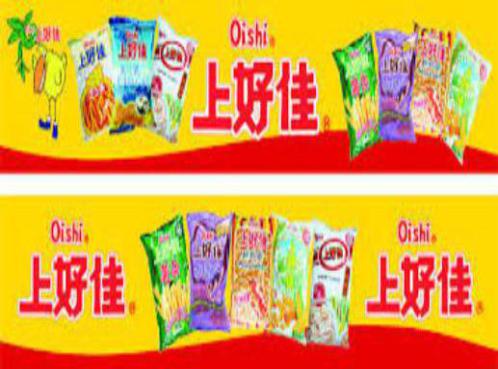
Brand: liwayway
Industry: Food